Amsterdam (2013 film)

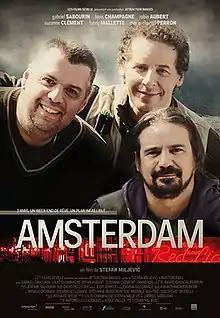
Film poster

Amsterdam is a 2013 Canadian comedy-drama film directed by Stefan Miljevic. The film centres on Jeff (Gabriel Sabourin), Marc (Louis Champagne) and Sam (Robin Aubert), three friends from Quebec who plan a weekend fishing trip that unexpectedly turns into an impromptu flight to Amsterdam, where Sam reveals that his wife Madeleine (Suzanne Clément) is pregnant and he does not want to return home.